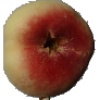
Label: Peach Flat 1